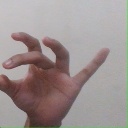
अक्षर: ओ